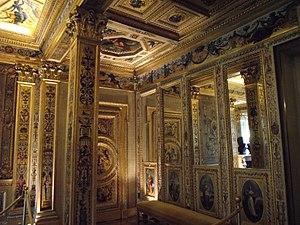
Paris, Palais du Luxembourg, Salle du Livre d'Or